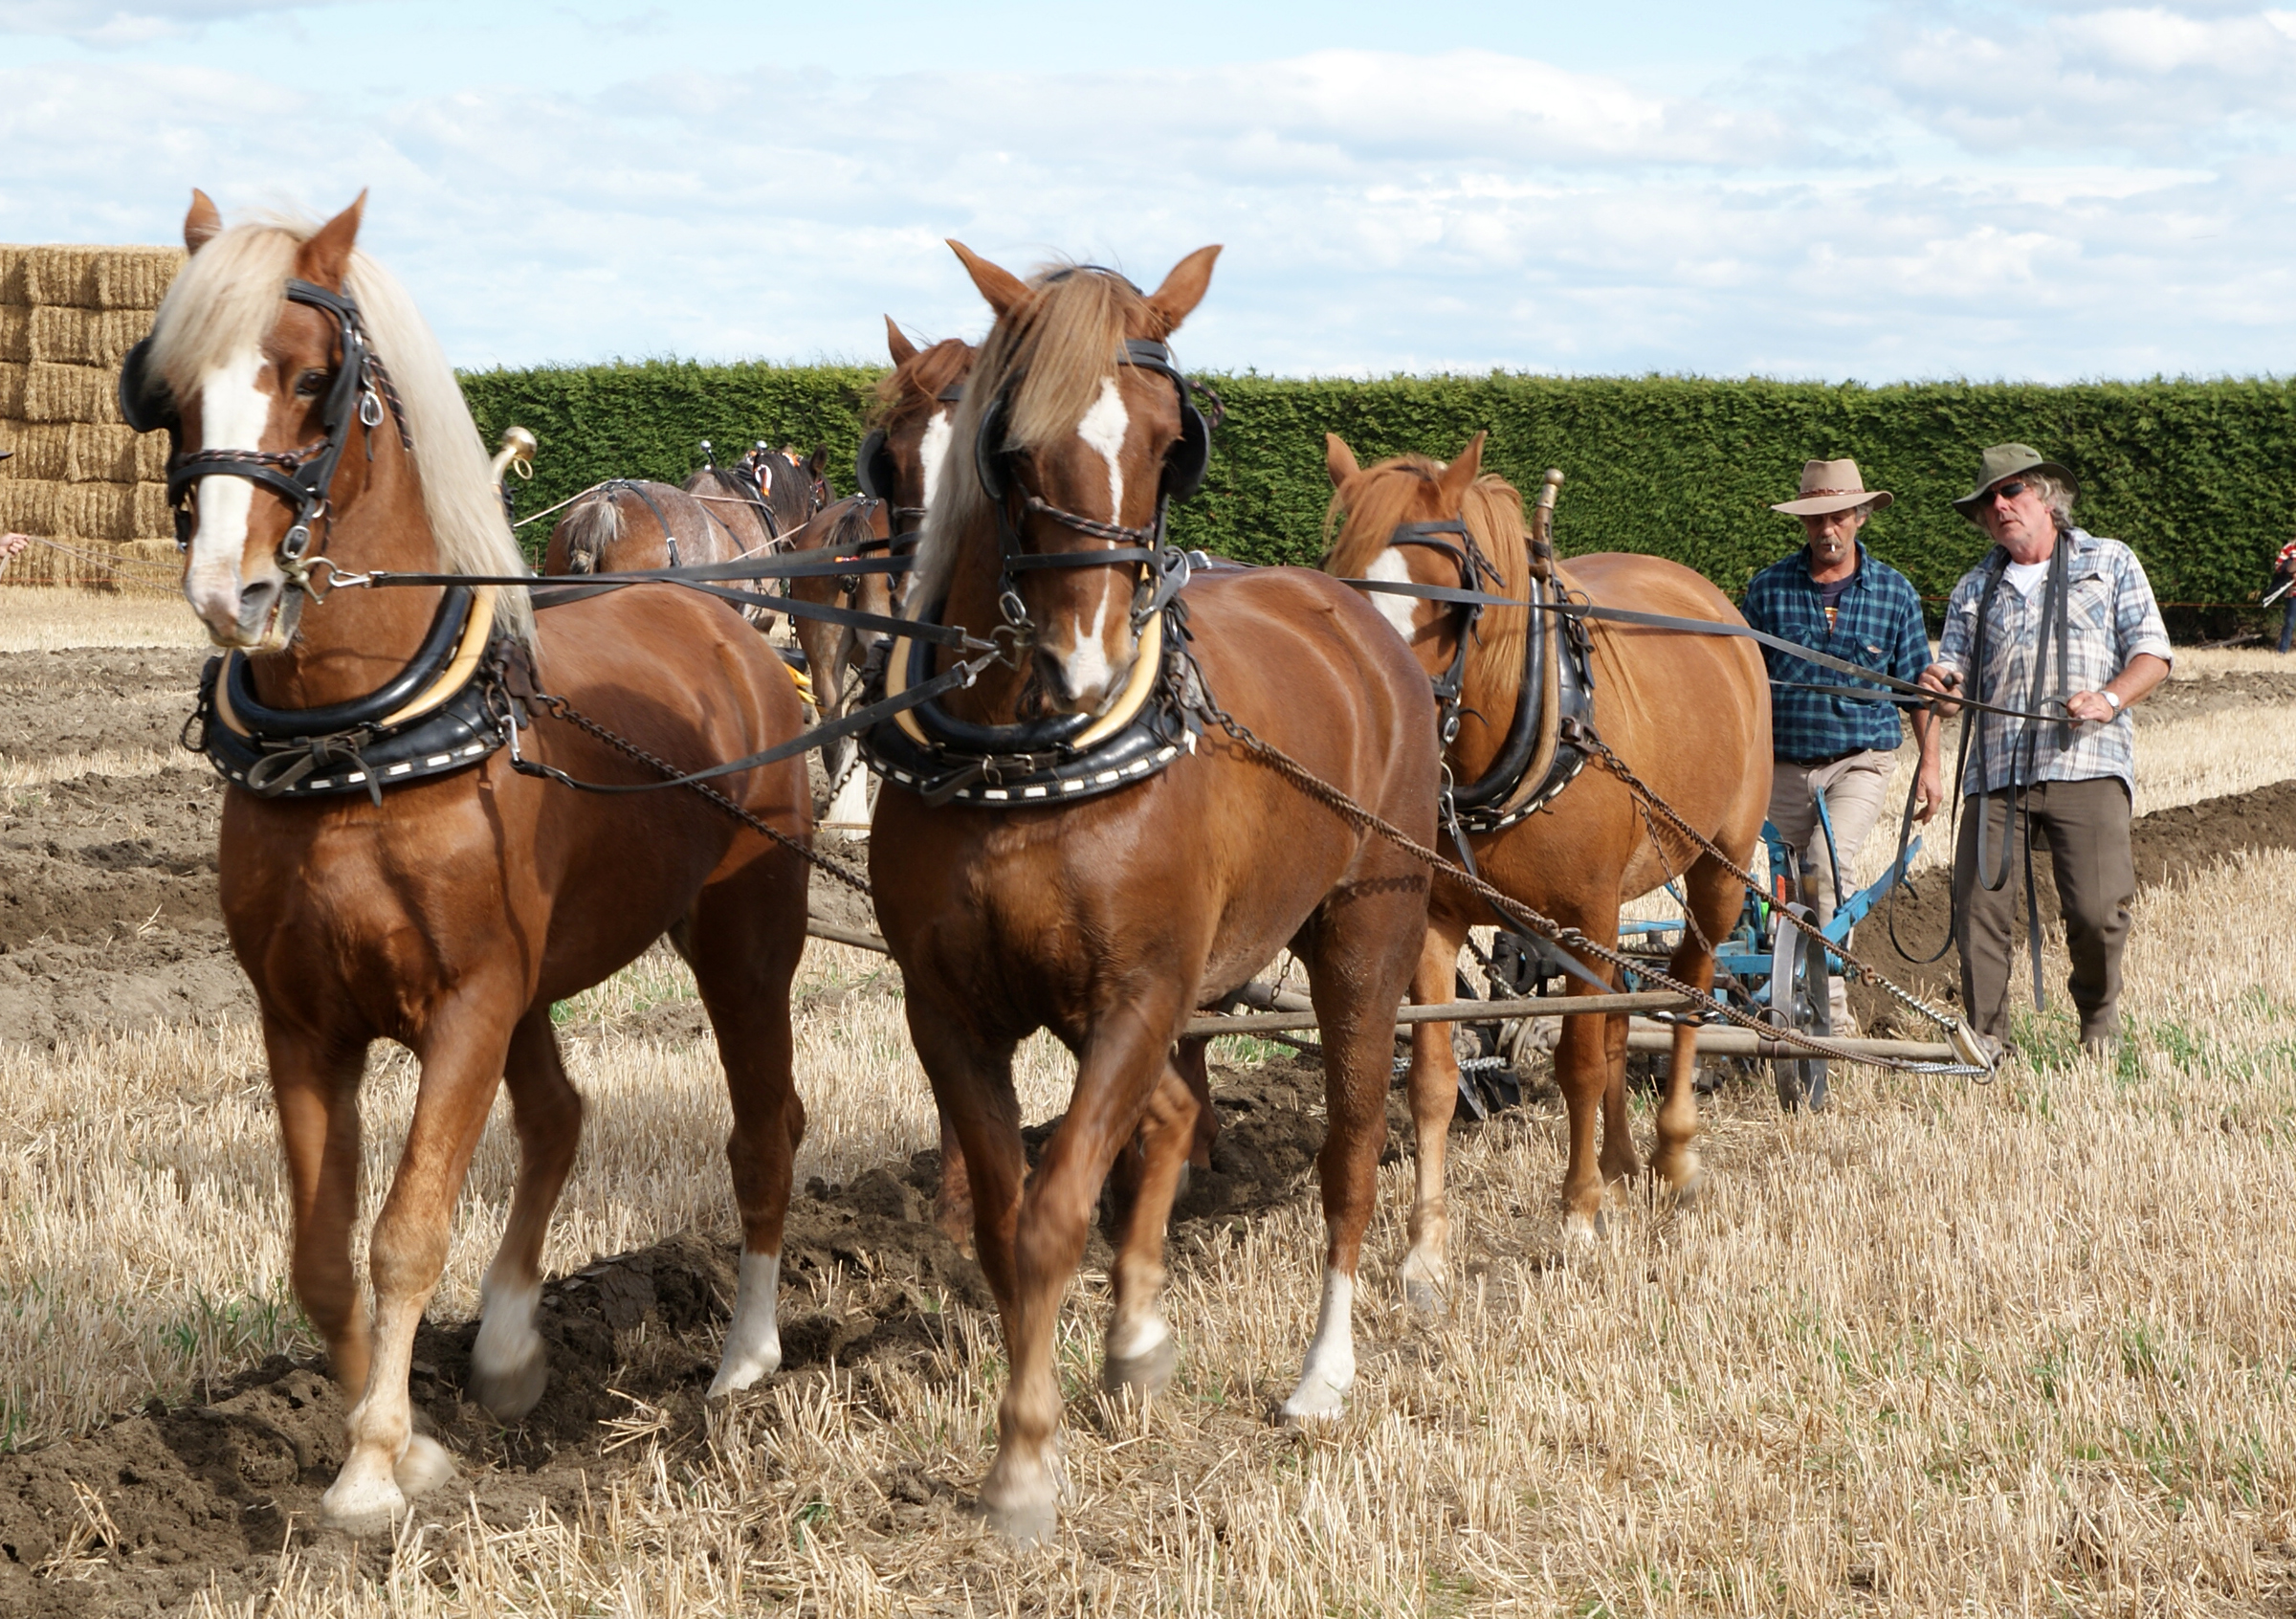
herd, farming, horse, rein, mane, bridle, horses, mare, sonyalpha, ploughing, plowing, drafthorses, clydsdale, equestrianism, pack animal, trail riding, horse like mammal, mustang horse, horse harness, endurance riding